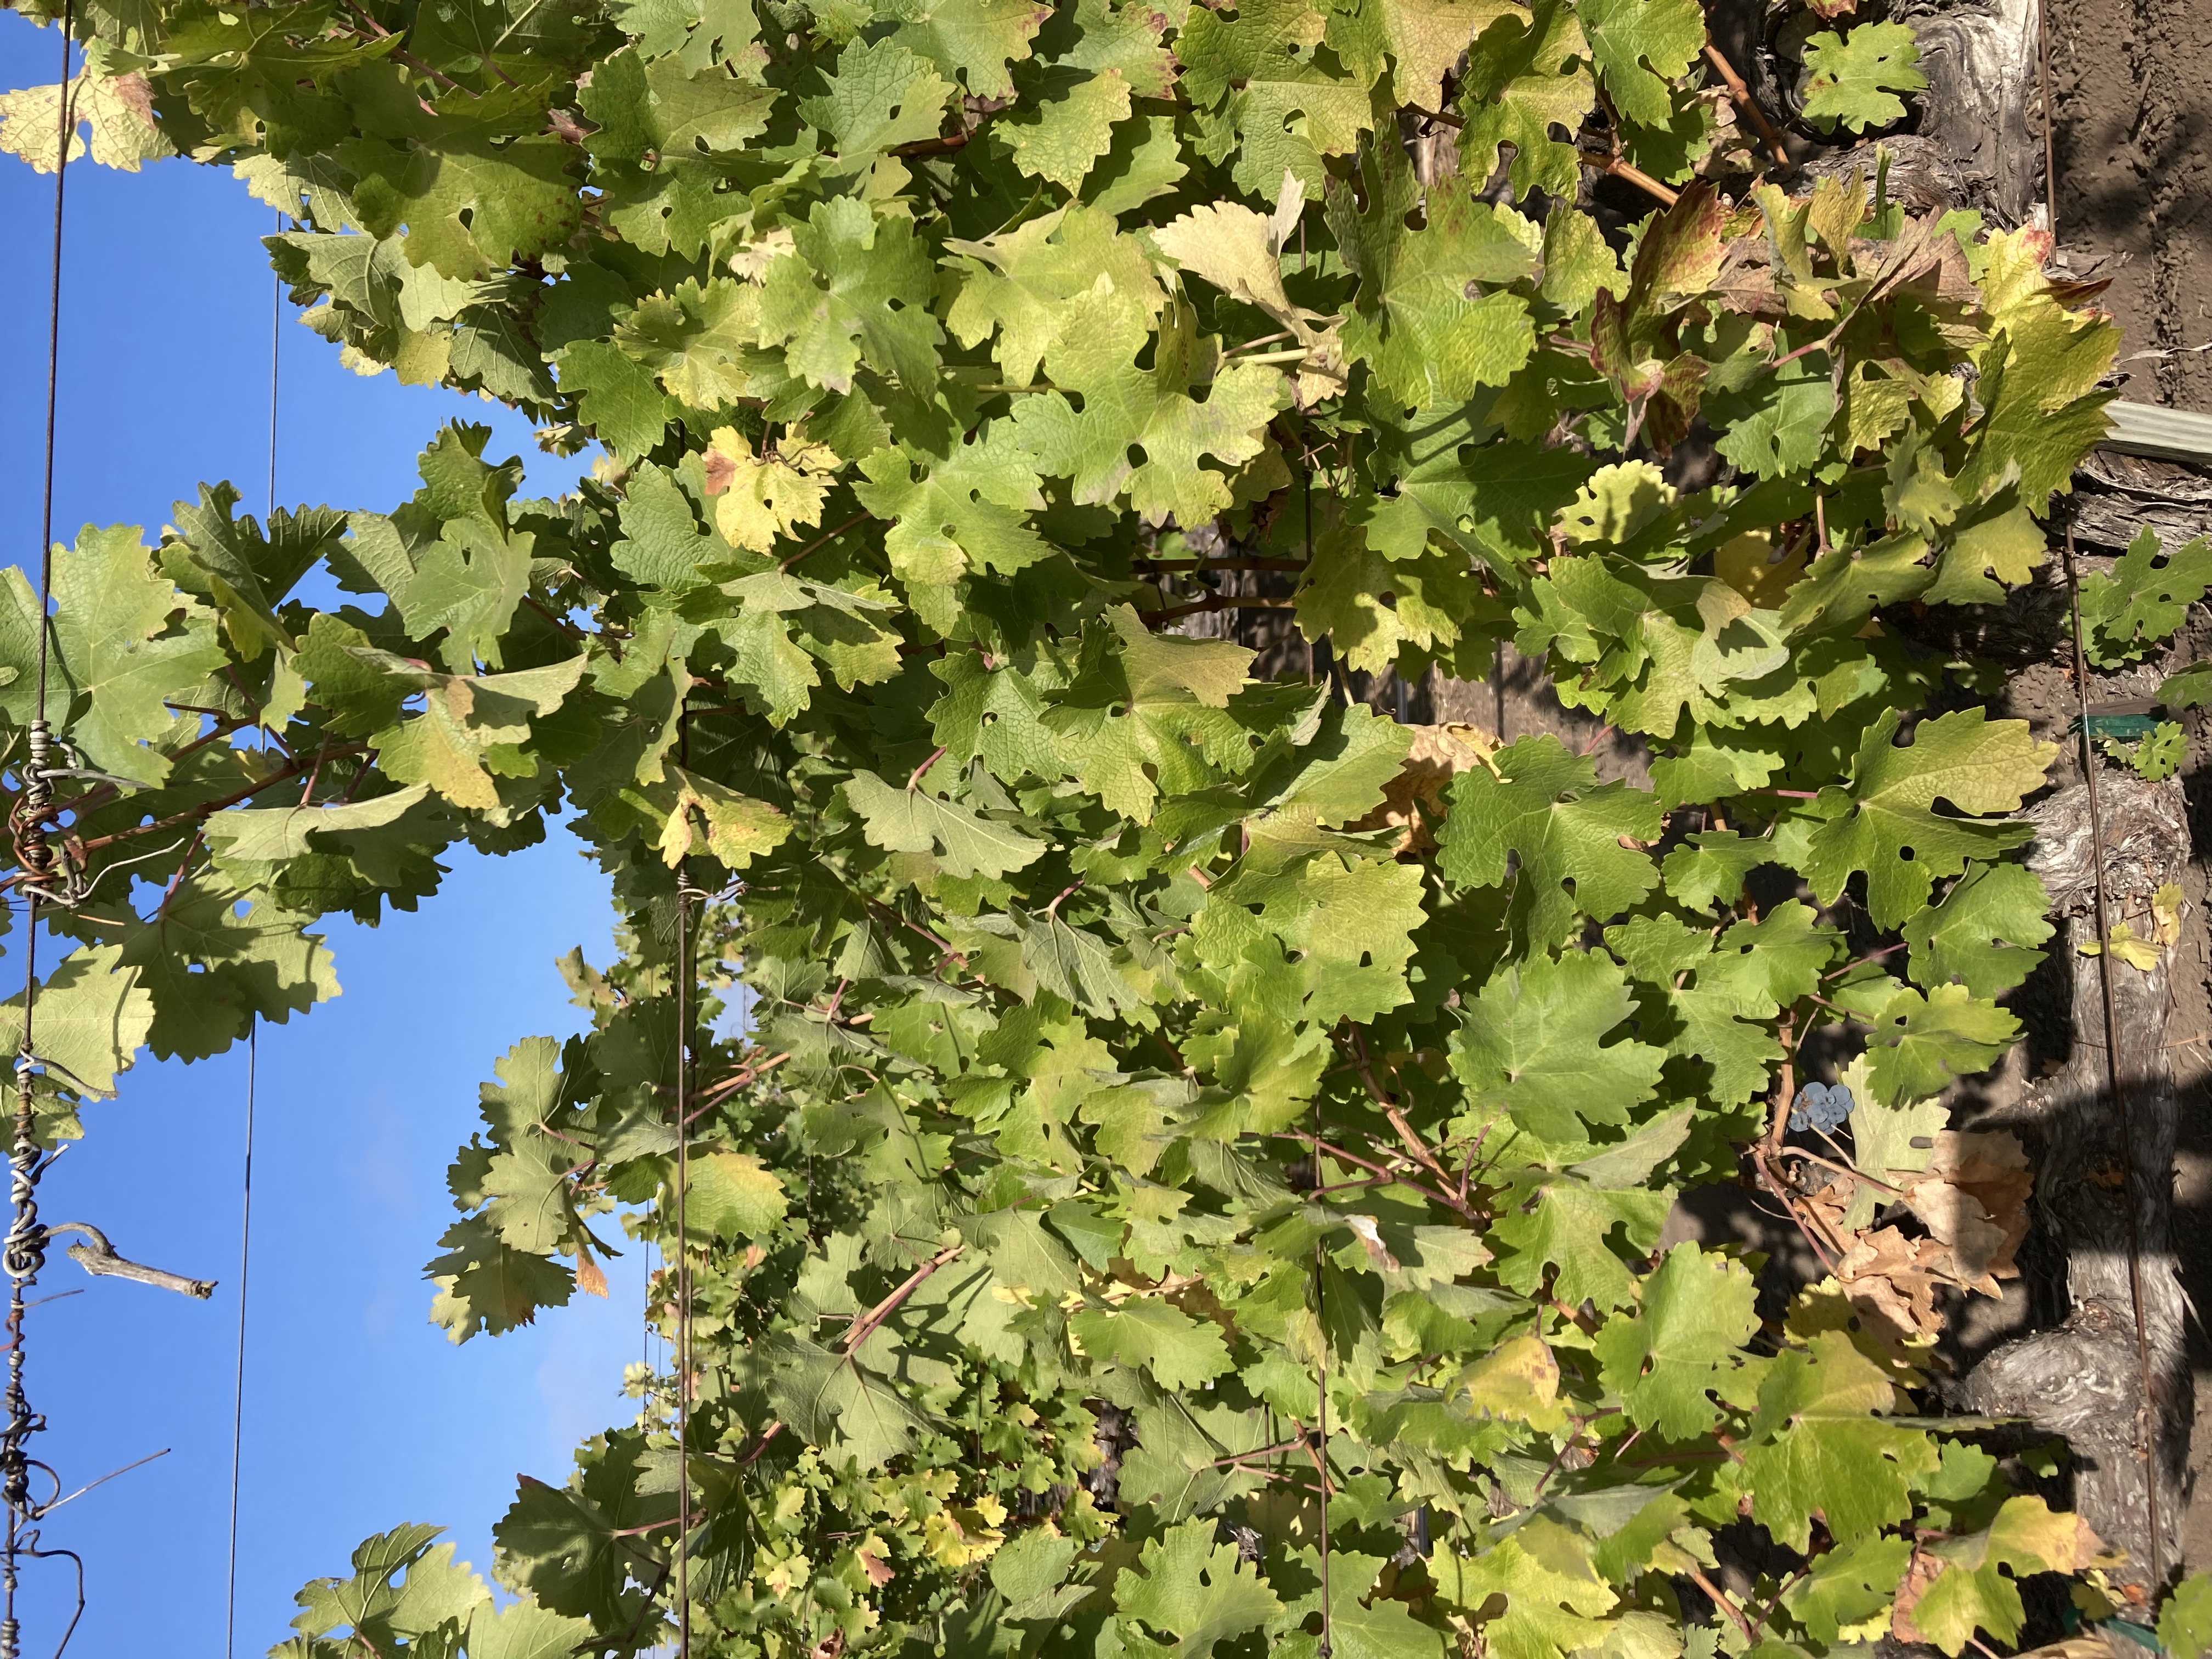
Label: No Virus